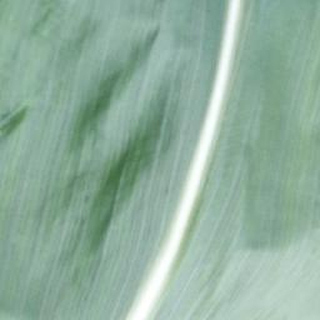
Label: healthy_corn